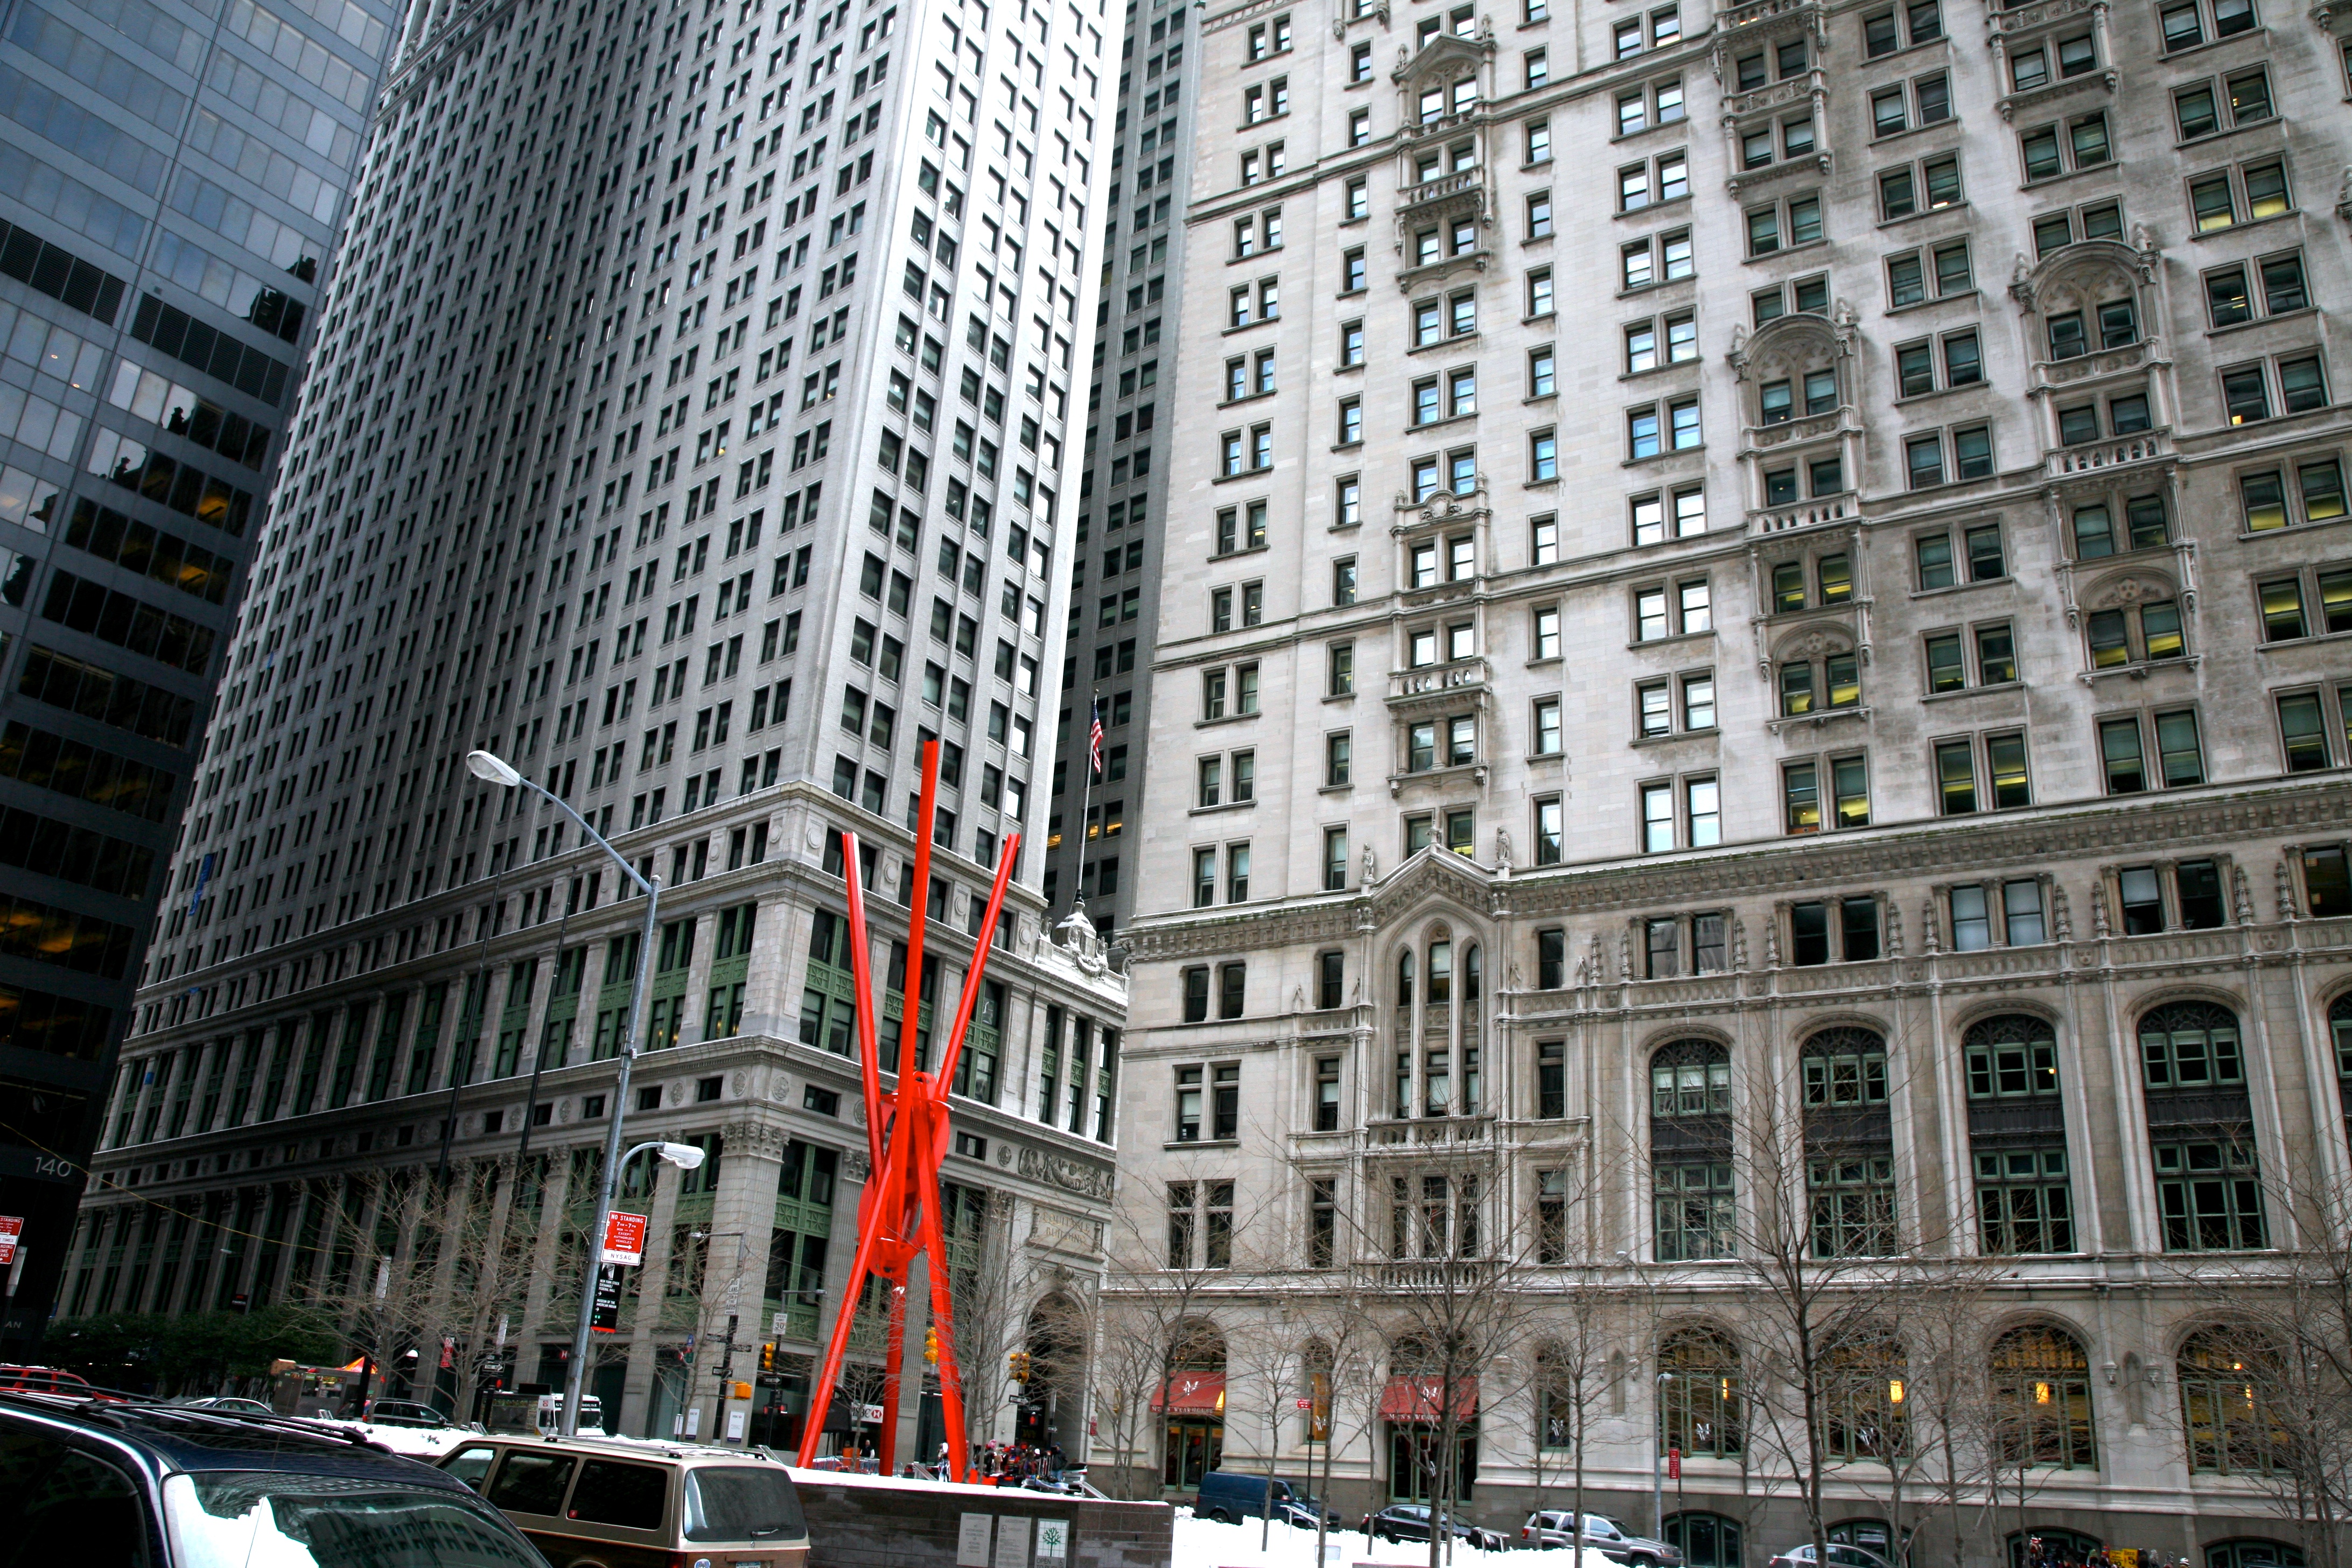
architecture, street, city, skyscraper, manhattan, cityscape, downtown, steel, nyc, plaza, canon, landmark, facade, tower block, sculpture, art, newyork, newyorkcity, ny, 5d, lowermanhattan, metropolis, condominium, ef24105mmf4lisusm, financialdistrict, markdisuvero, joiedevivre, zuccottipark, neighbourhood, urban area, human settlement, metropolitan area